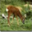
Label: deer